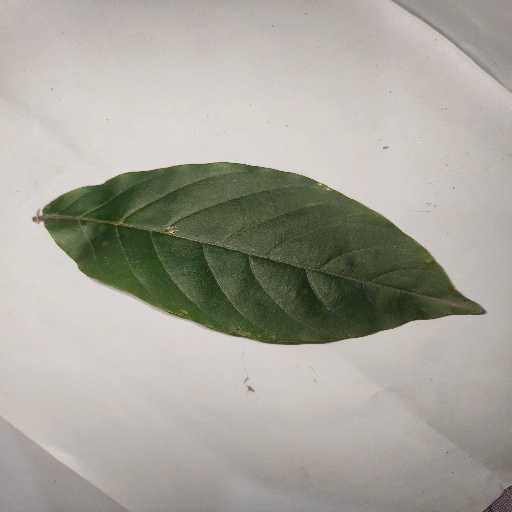
Species: HariTaki
Leaf condition: Shot Hole